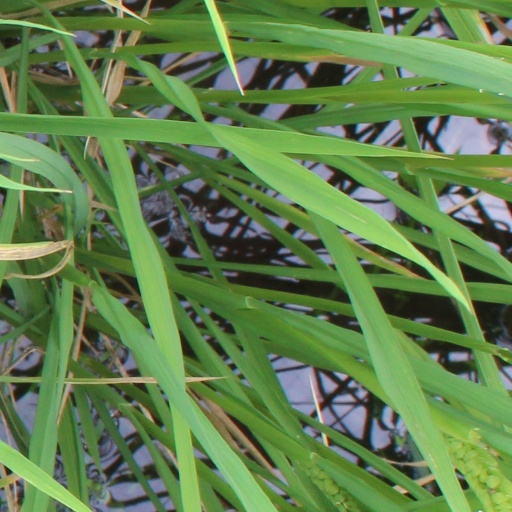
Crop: rice